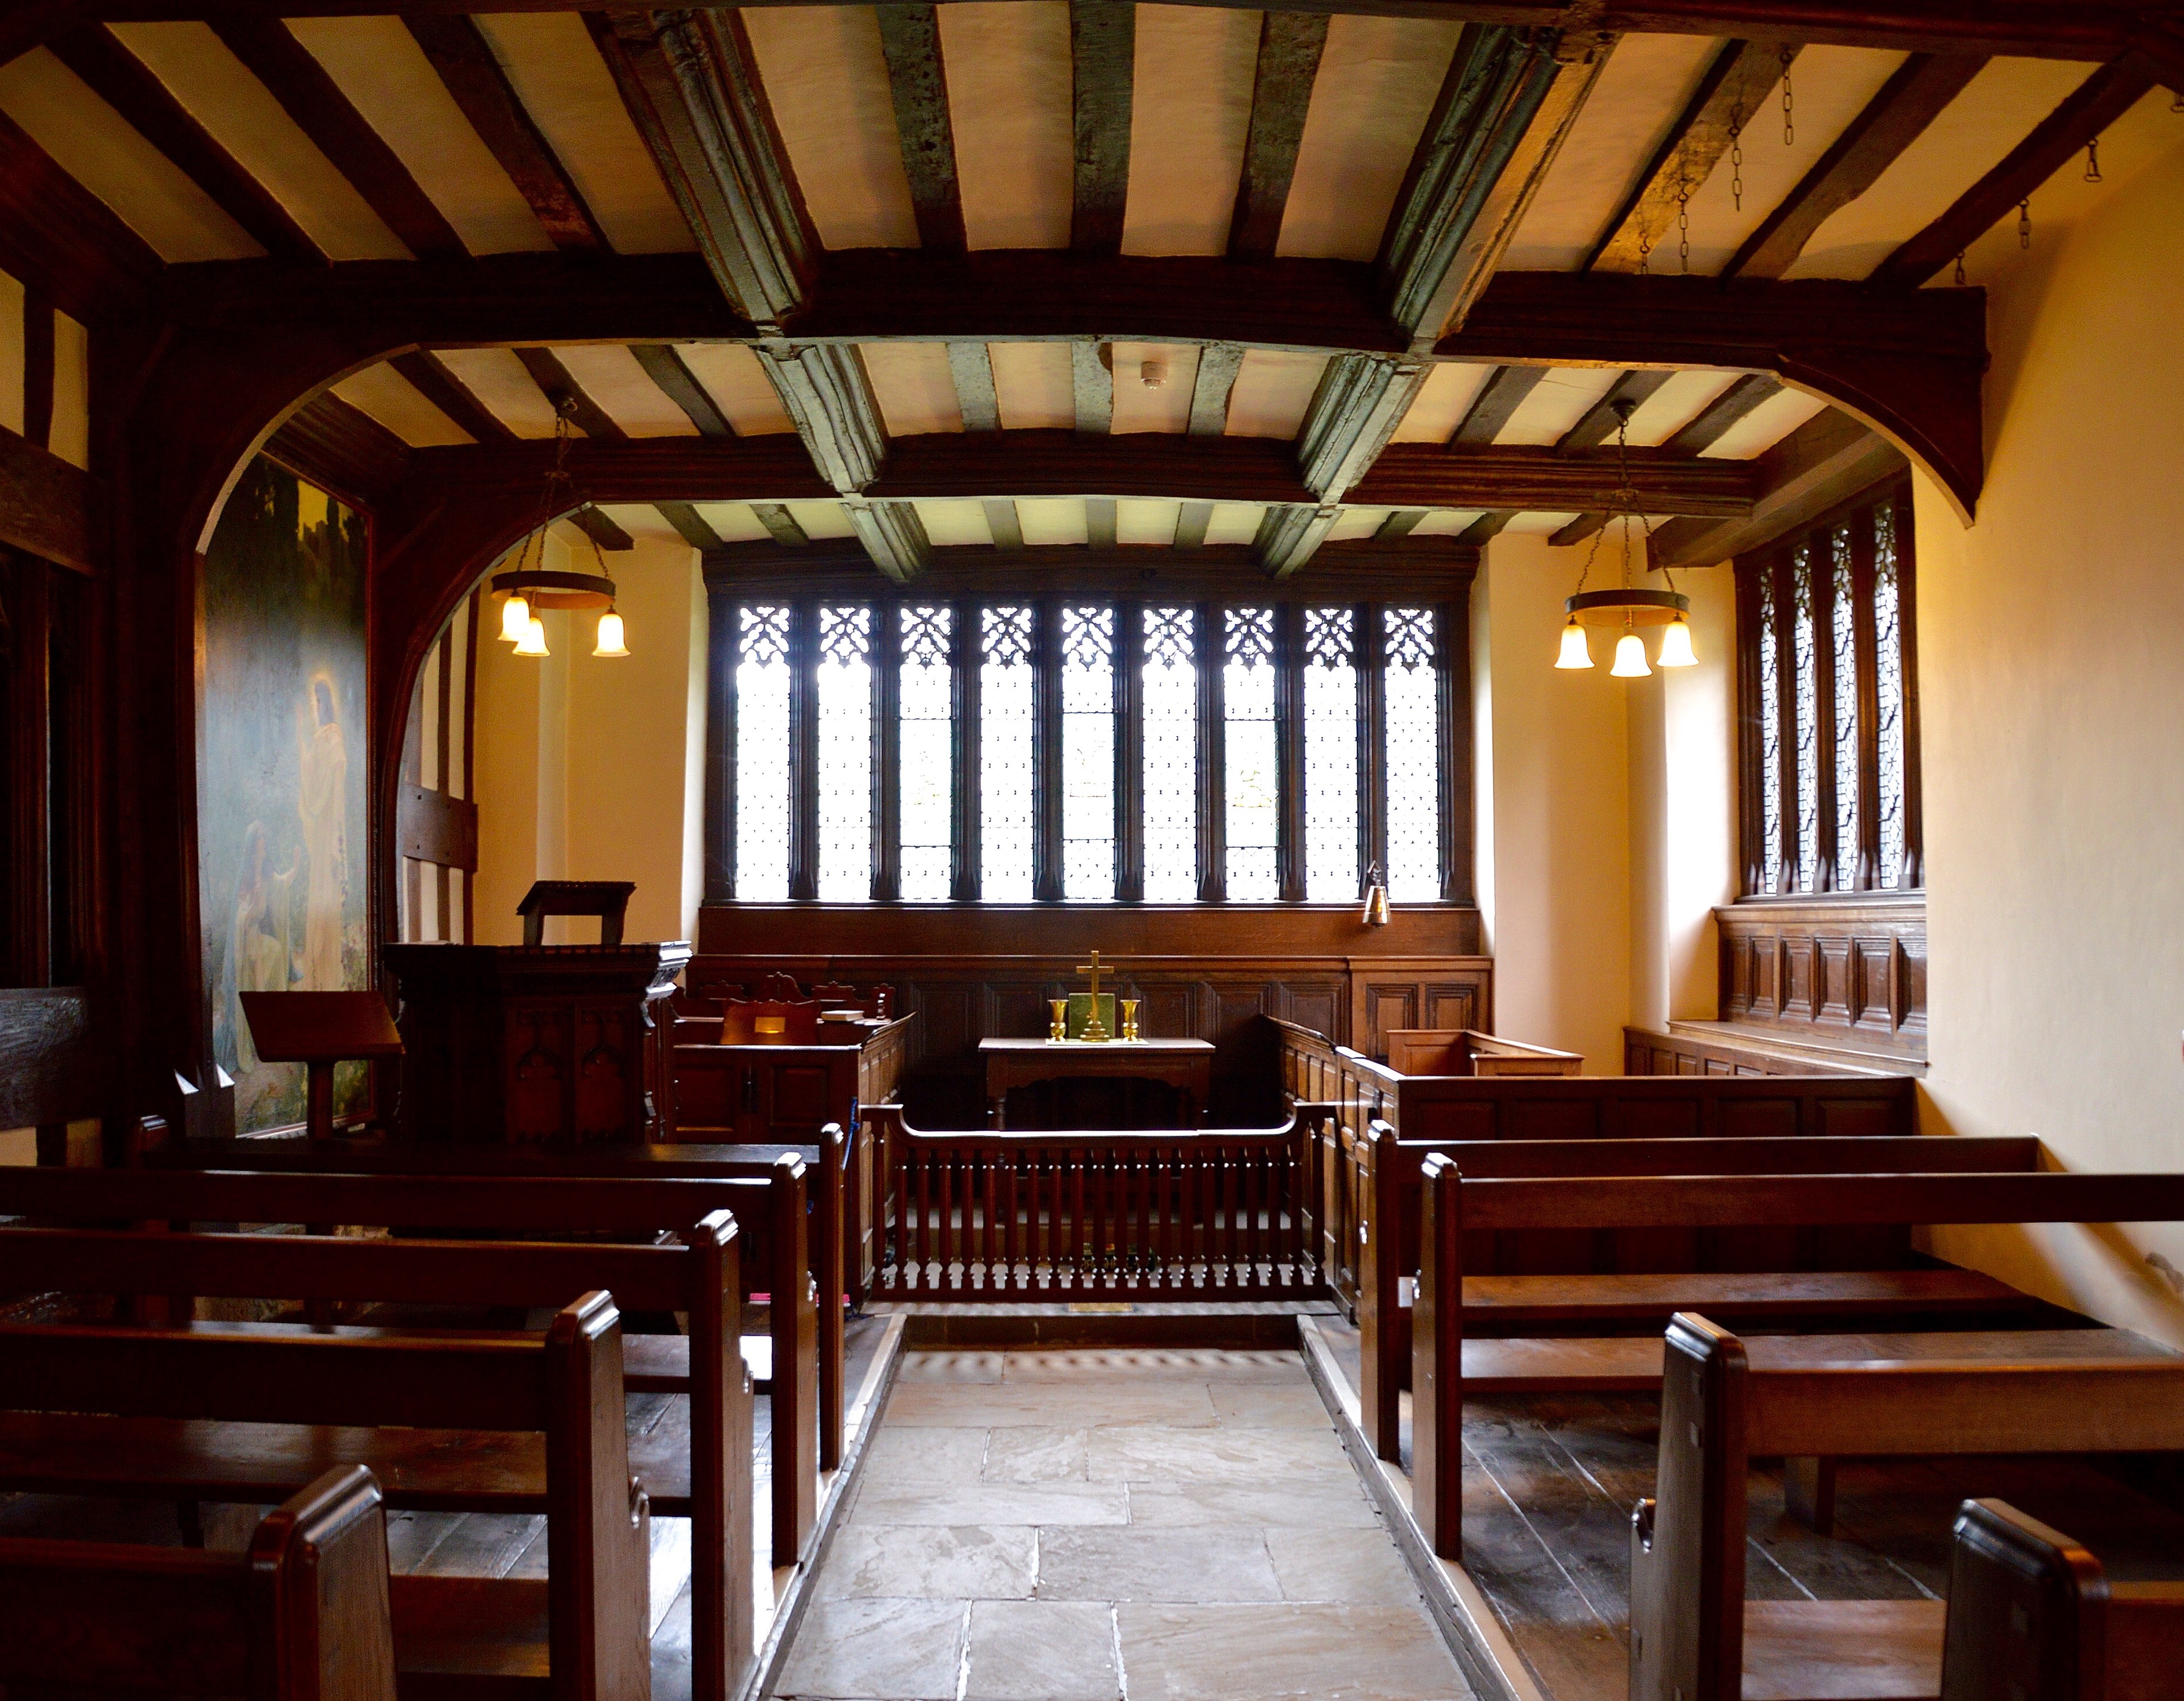
wood, mansion, house, auditorium, building, restaurant, ceiling, indoor, chapel, nikon, room, interior design, greatermanchester, lights, windows, pews, history, worship, seats, ballroom, estate, lead, tudor, panels, nikond3200, tamron16300mm, stockport, davenport, bramhall, bramallhall, tudormansion, panes, function hall, conference hall